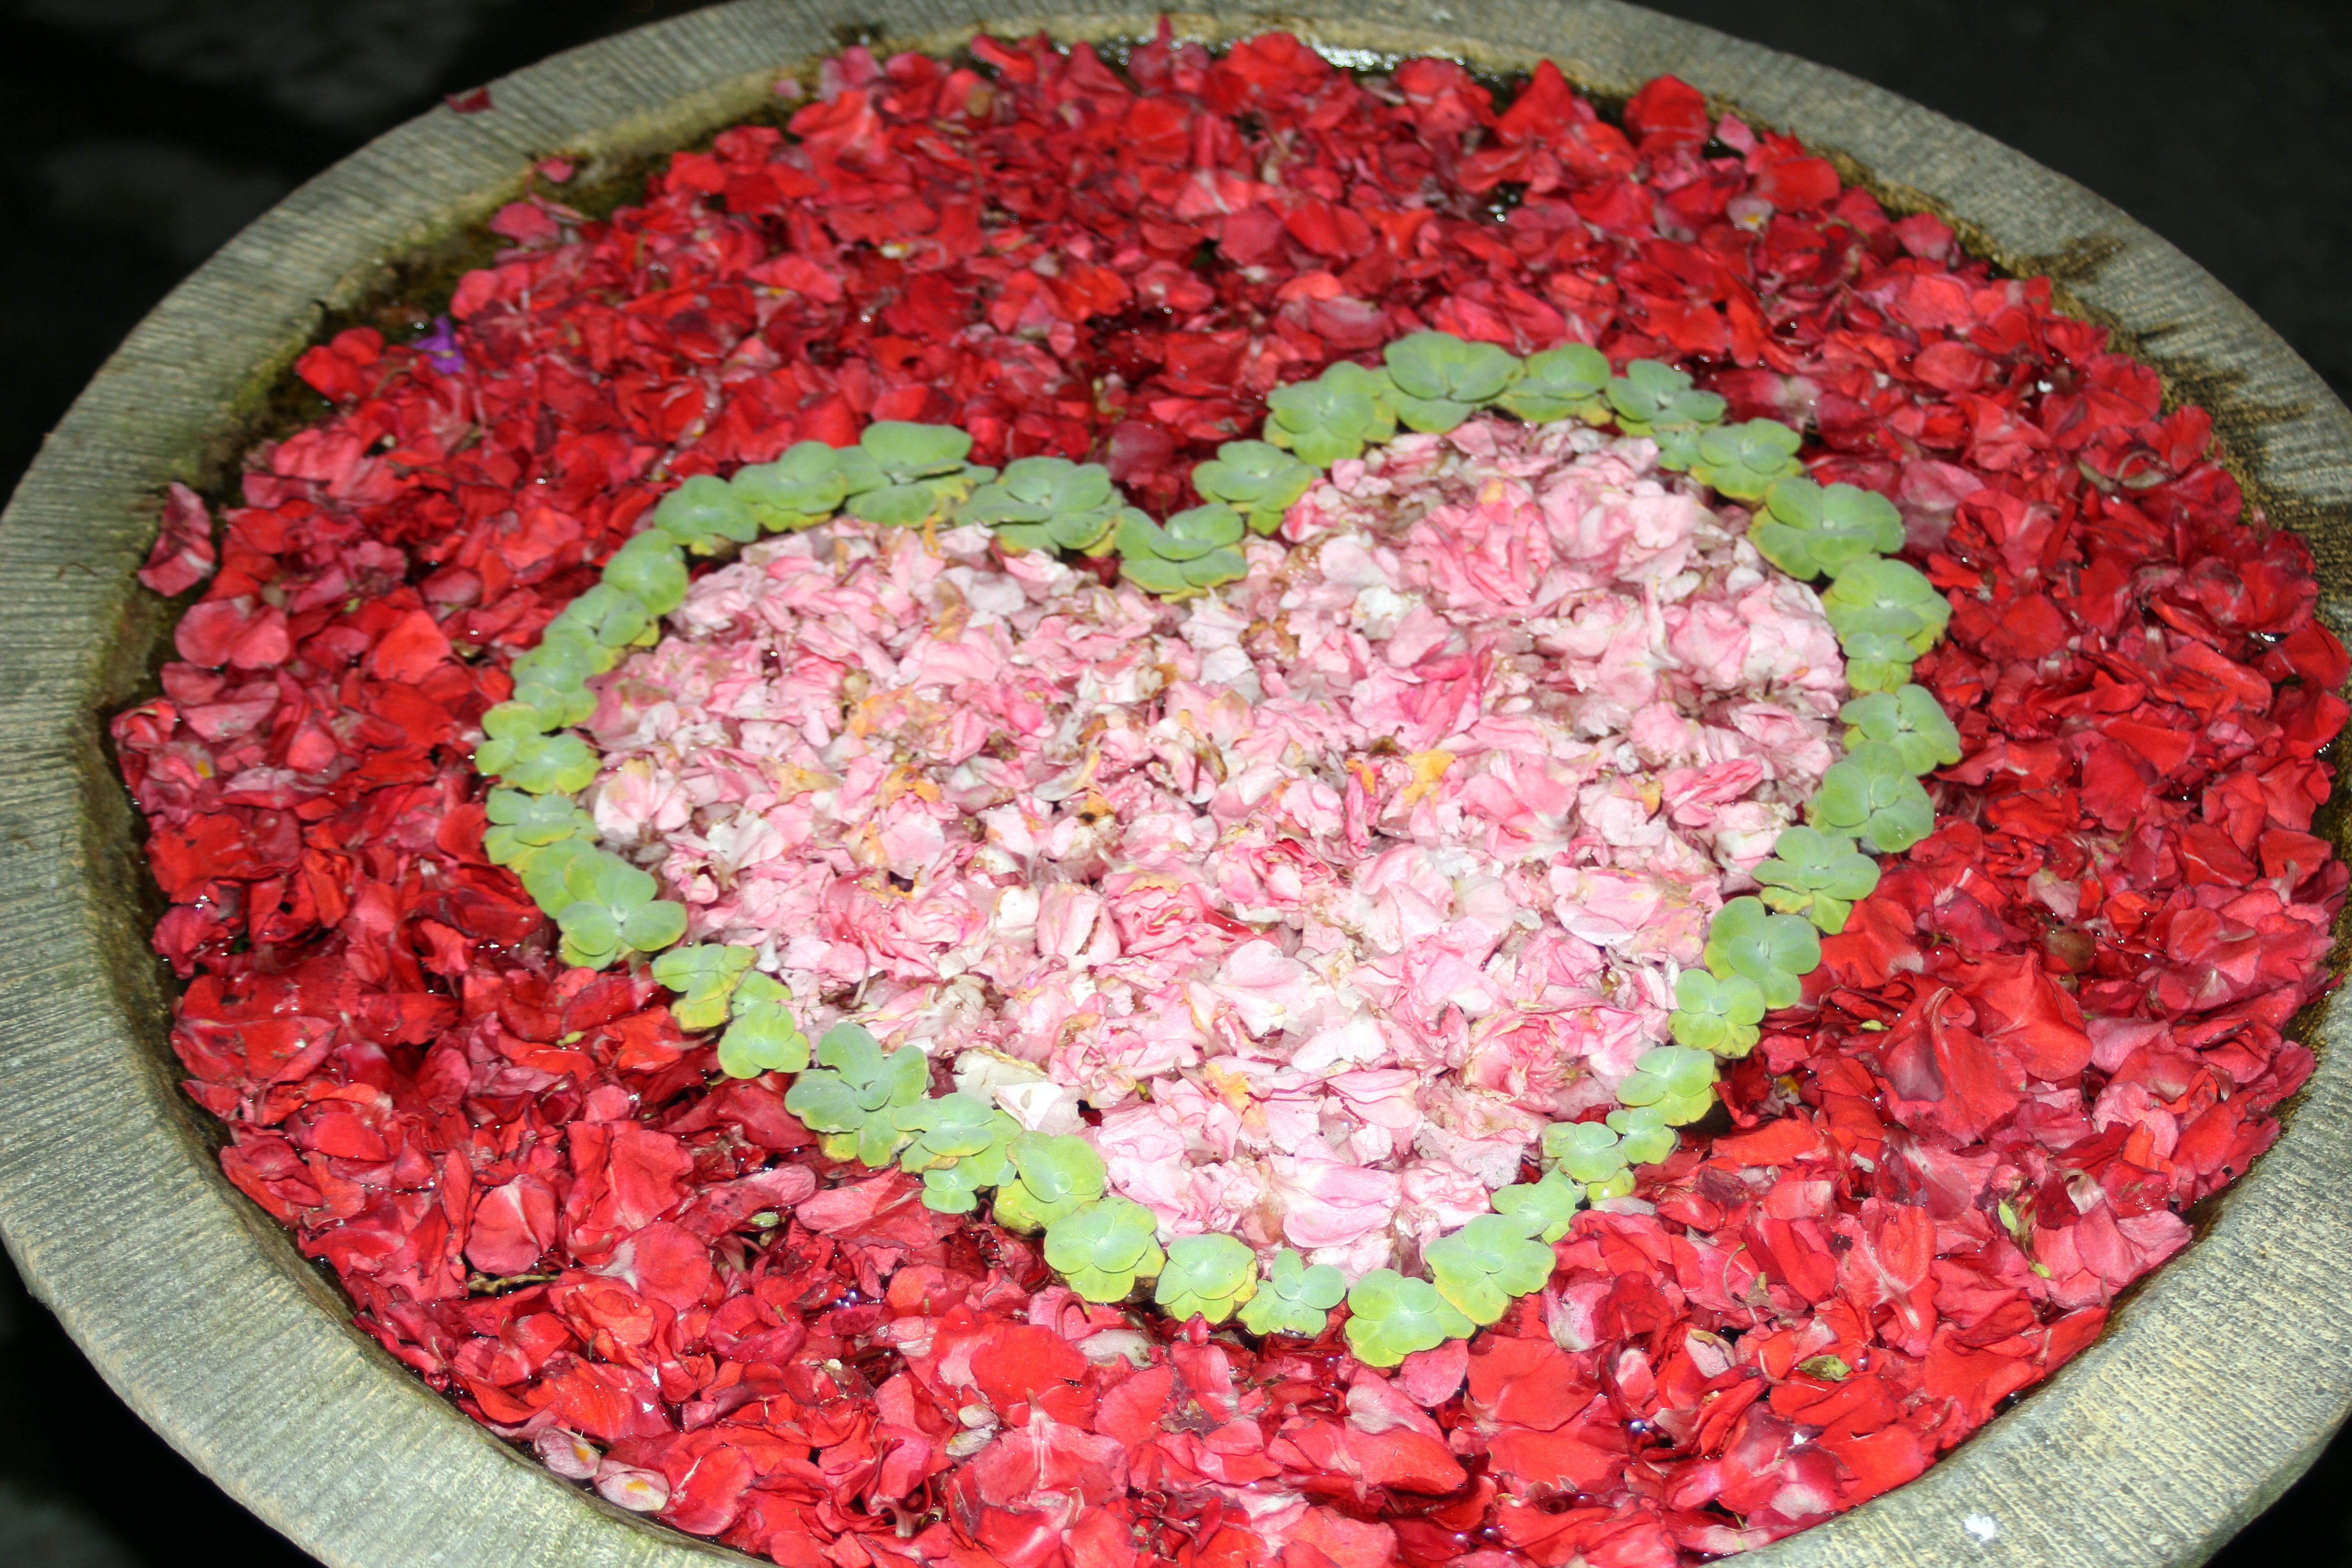
plant, flower, floral, love, heart, dish, food, produce, romantic, pink, dessert, cuisine, cake, thailand, flowers, torte, mehran b